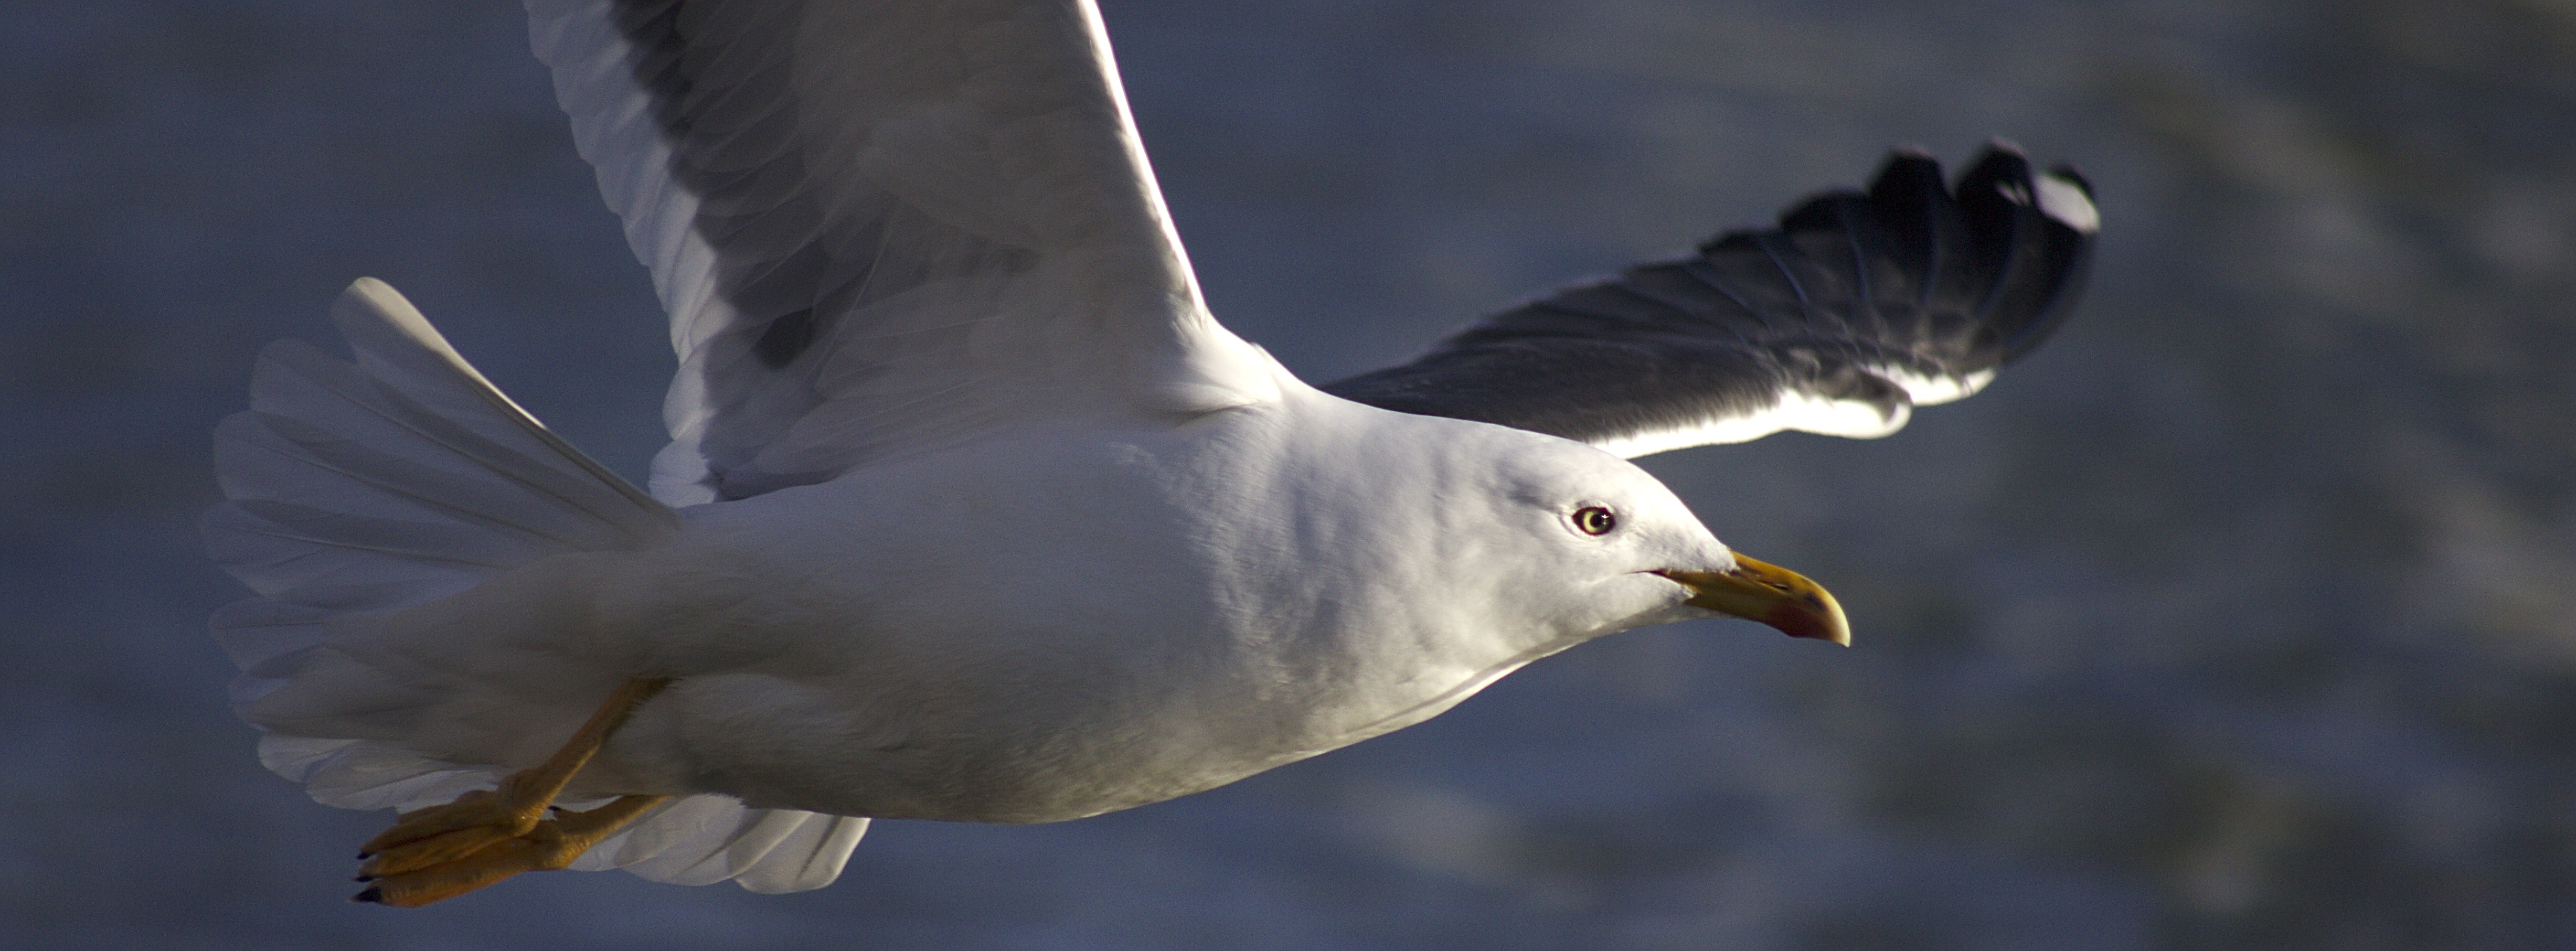
bird, wing, white, animal, seabird, flying, seagull, wild, gull, beak, fauna, vertebrate, charadriiformes, european herring gull, pigeons and doves, stock dove